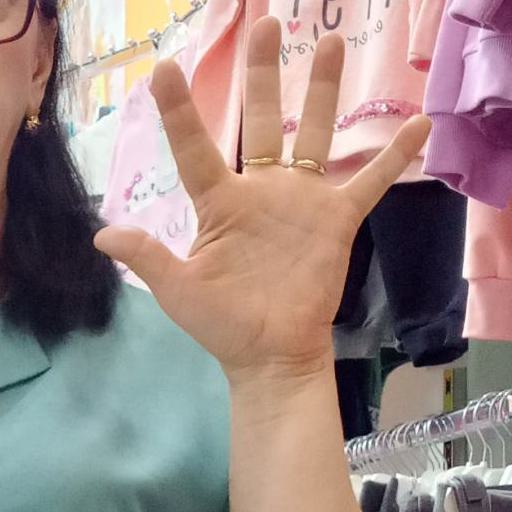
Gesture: palm